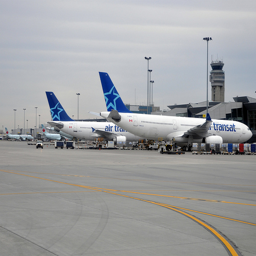
A line up of large passenger jetliners parked in front of an airport.
An airport runway with planes parked on it
Group of airplanes parked next to each other at an airport.
Planes parking at the gates to prepare for passenger boarding.
Two white and blue jet airliners on a runway.